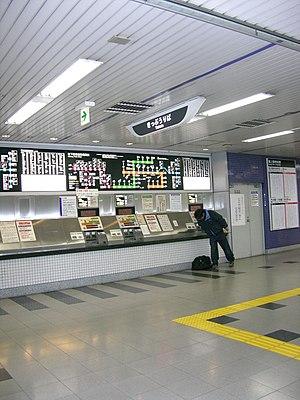
Le métro de Kyoto est le système de transports en commun de la ville de Kyoto et est géré avec le réseau de bus par le service des transports municipaux. Le métro est ouvert de 5 h 30 à 00 h 00, la fréquence est selon l'heure de 4 à 7 minutes 30.